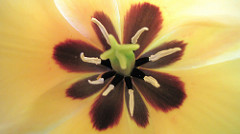
Flower: tulip